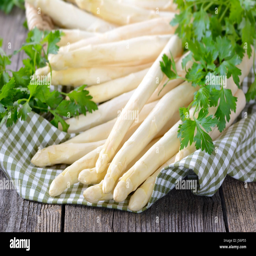
white asparagus on a wooden table with a green checkered towel